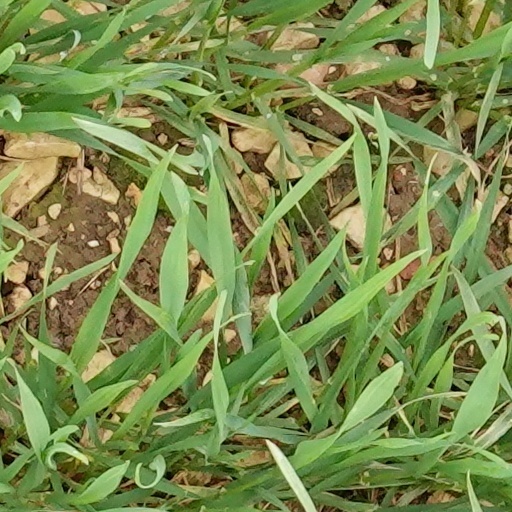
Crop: wheat